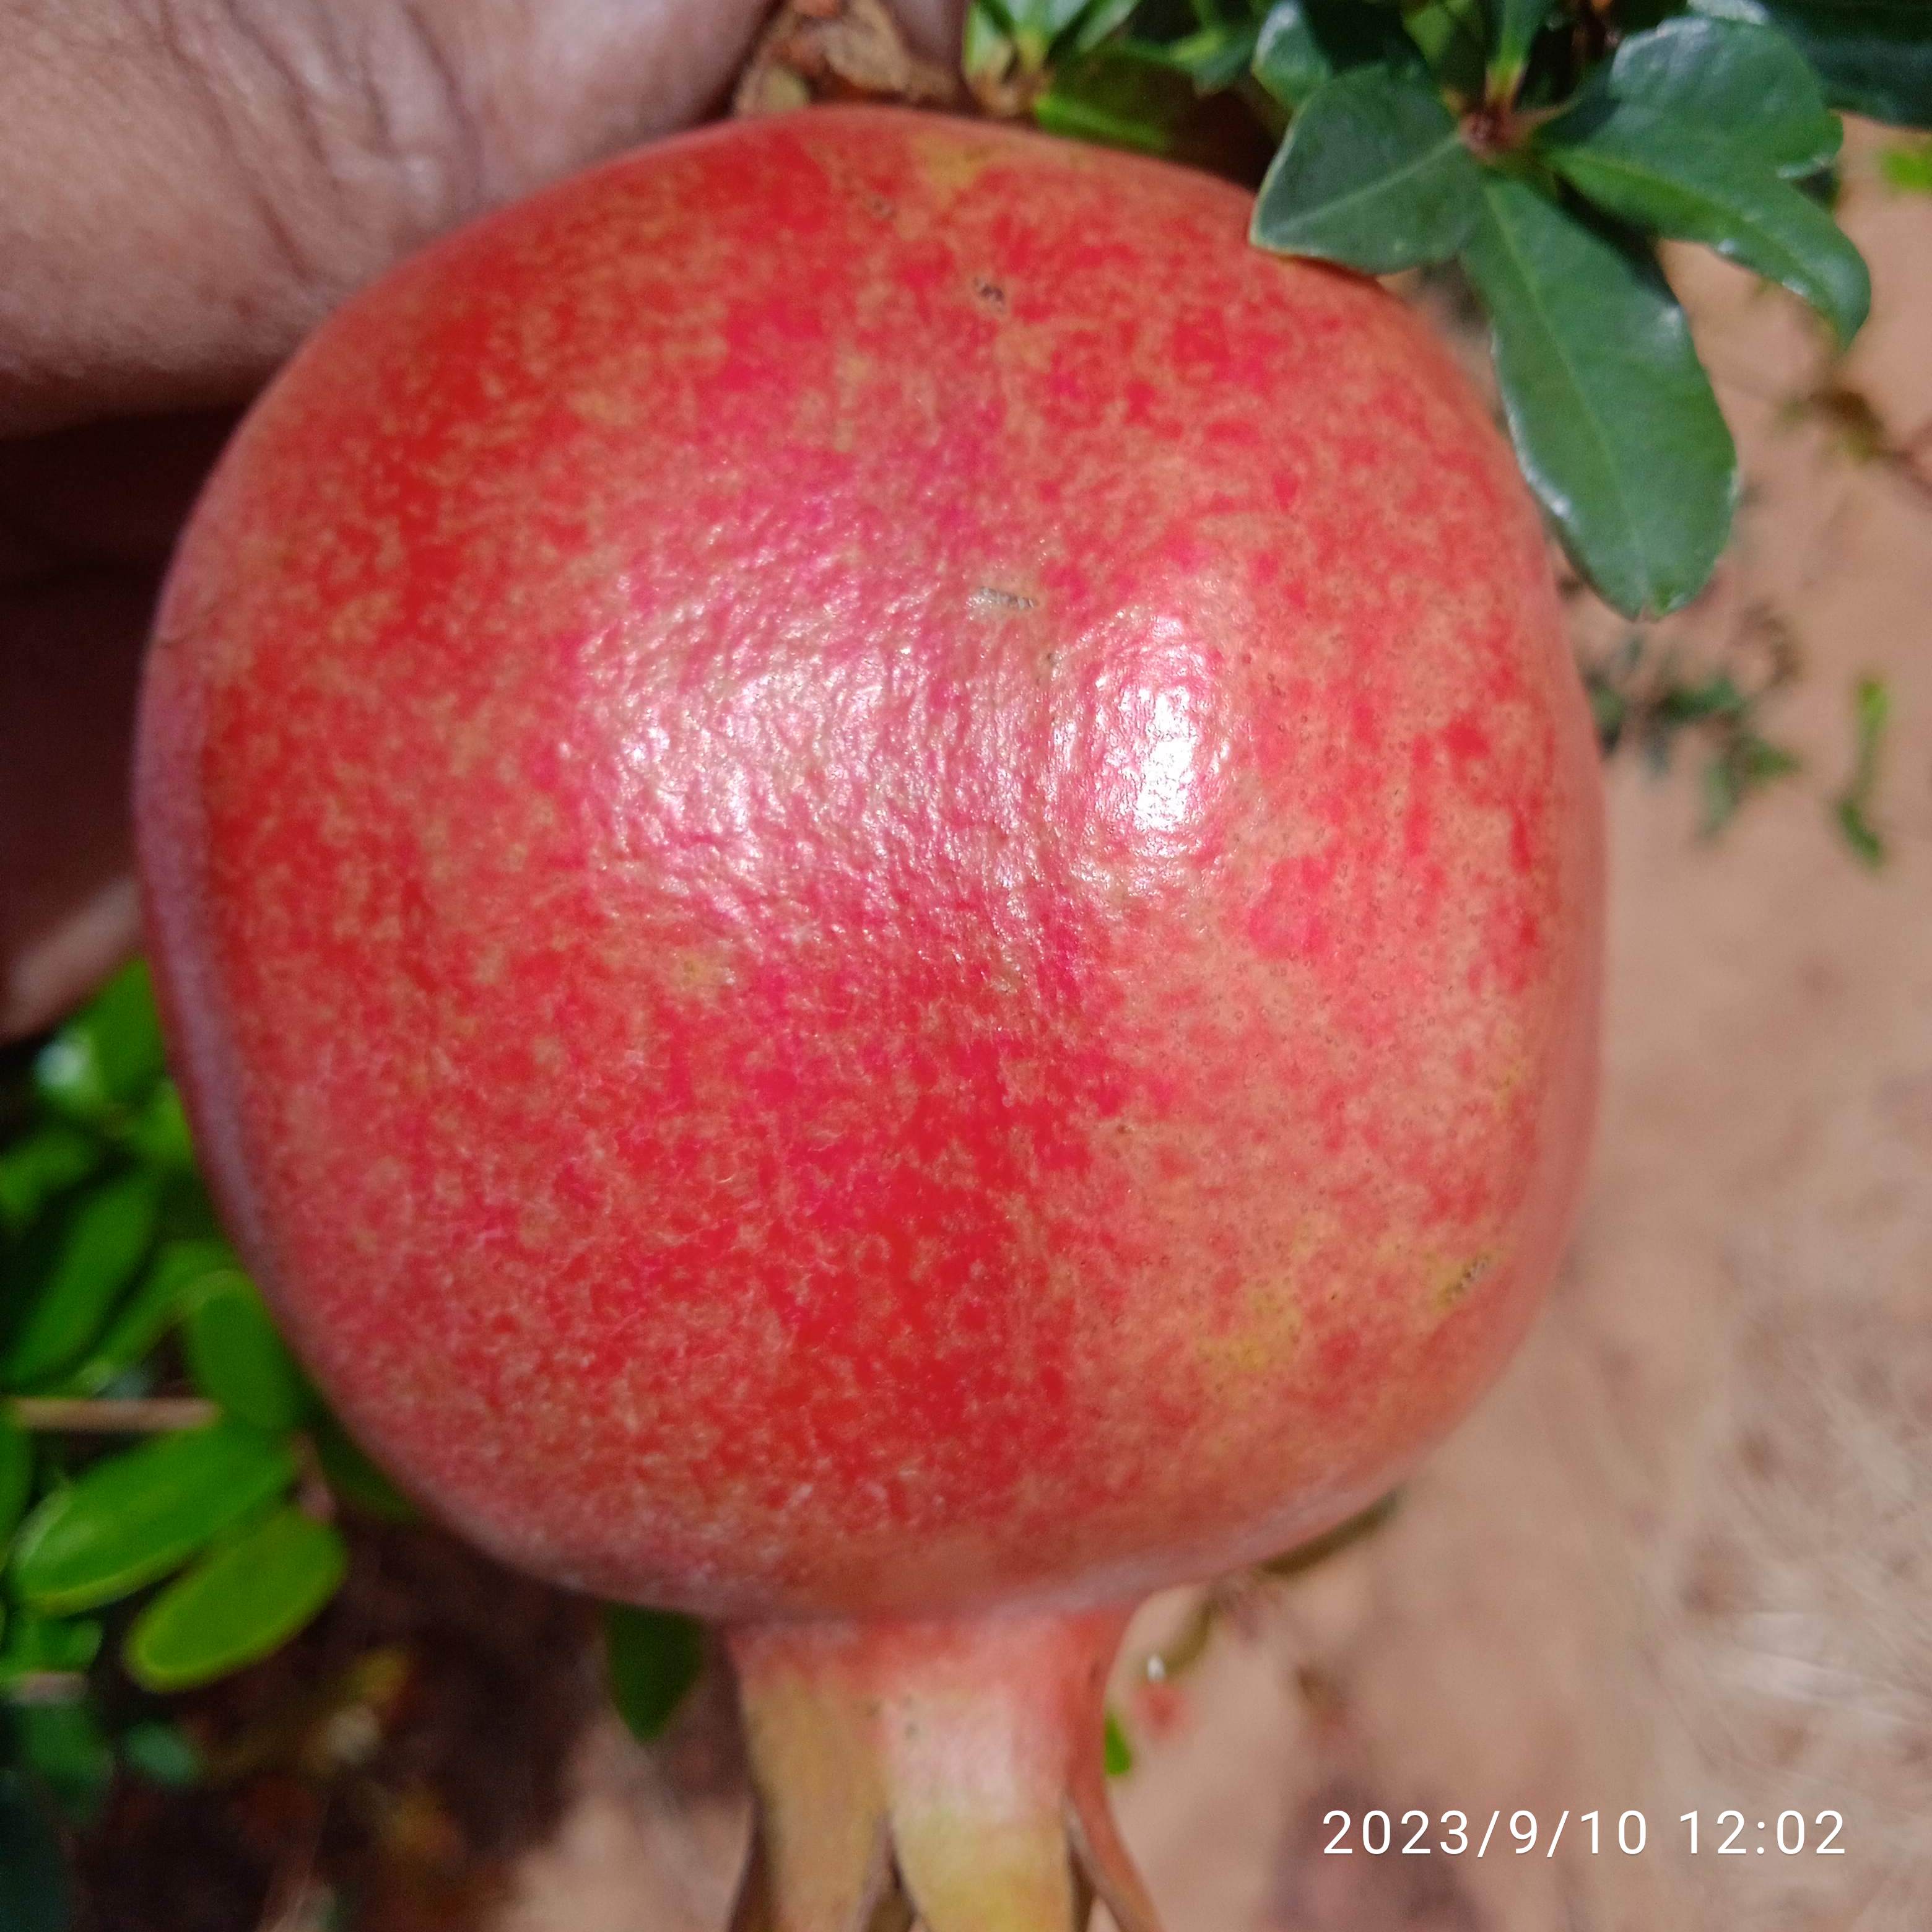
Label: Healthy